Ayo (singer)

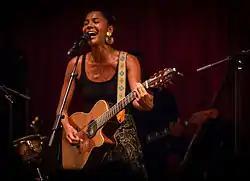
Ayọ during her 2014 tour at Bush Hall, London (photo by Aurélien Le Roch)

In 2013, Ayọ started to record her fourth album "Ticket to the World", which was released on 7 October 2013, with the producer Jay Newland who produced also her first two albums. The first single from this album, "Fire", has been released on 10 June 2013. A second version of the single featuring the French rapper Youssoupha was released in August 2013.